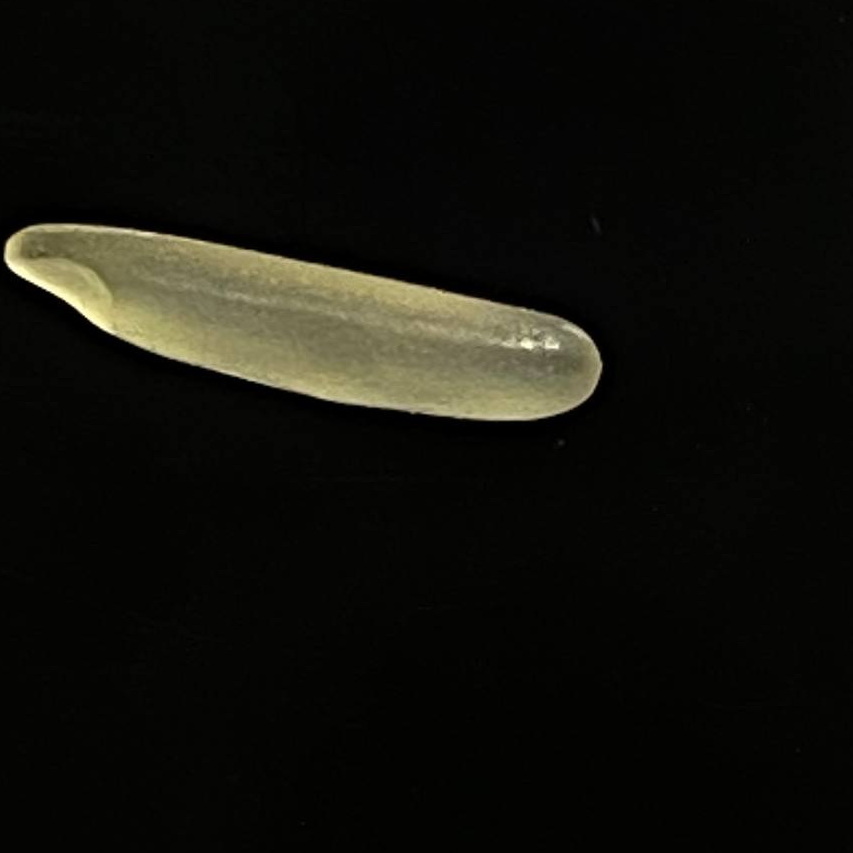
Rice variety: Bashmoti